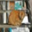
Label: cat